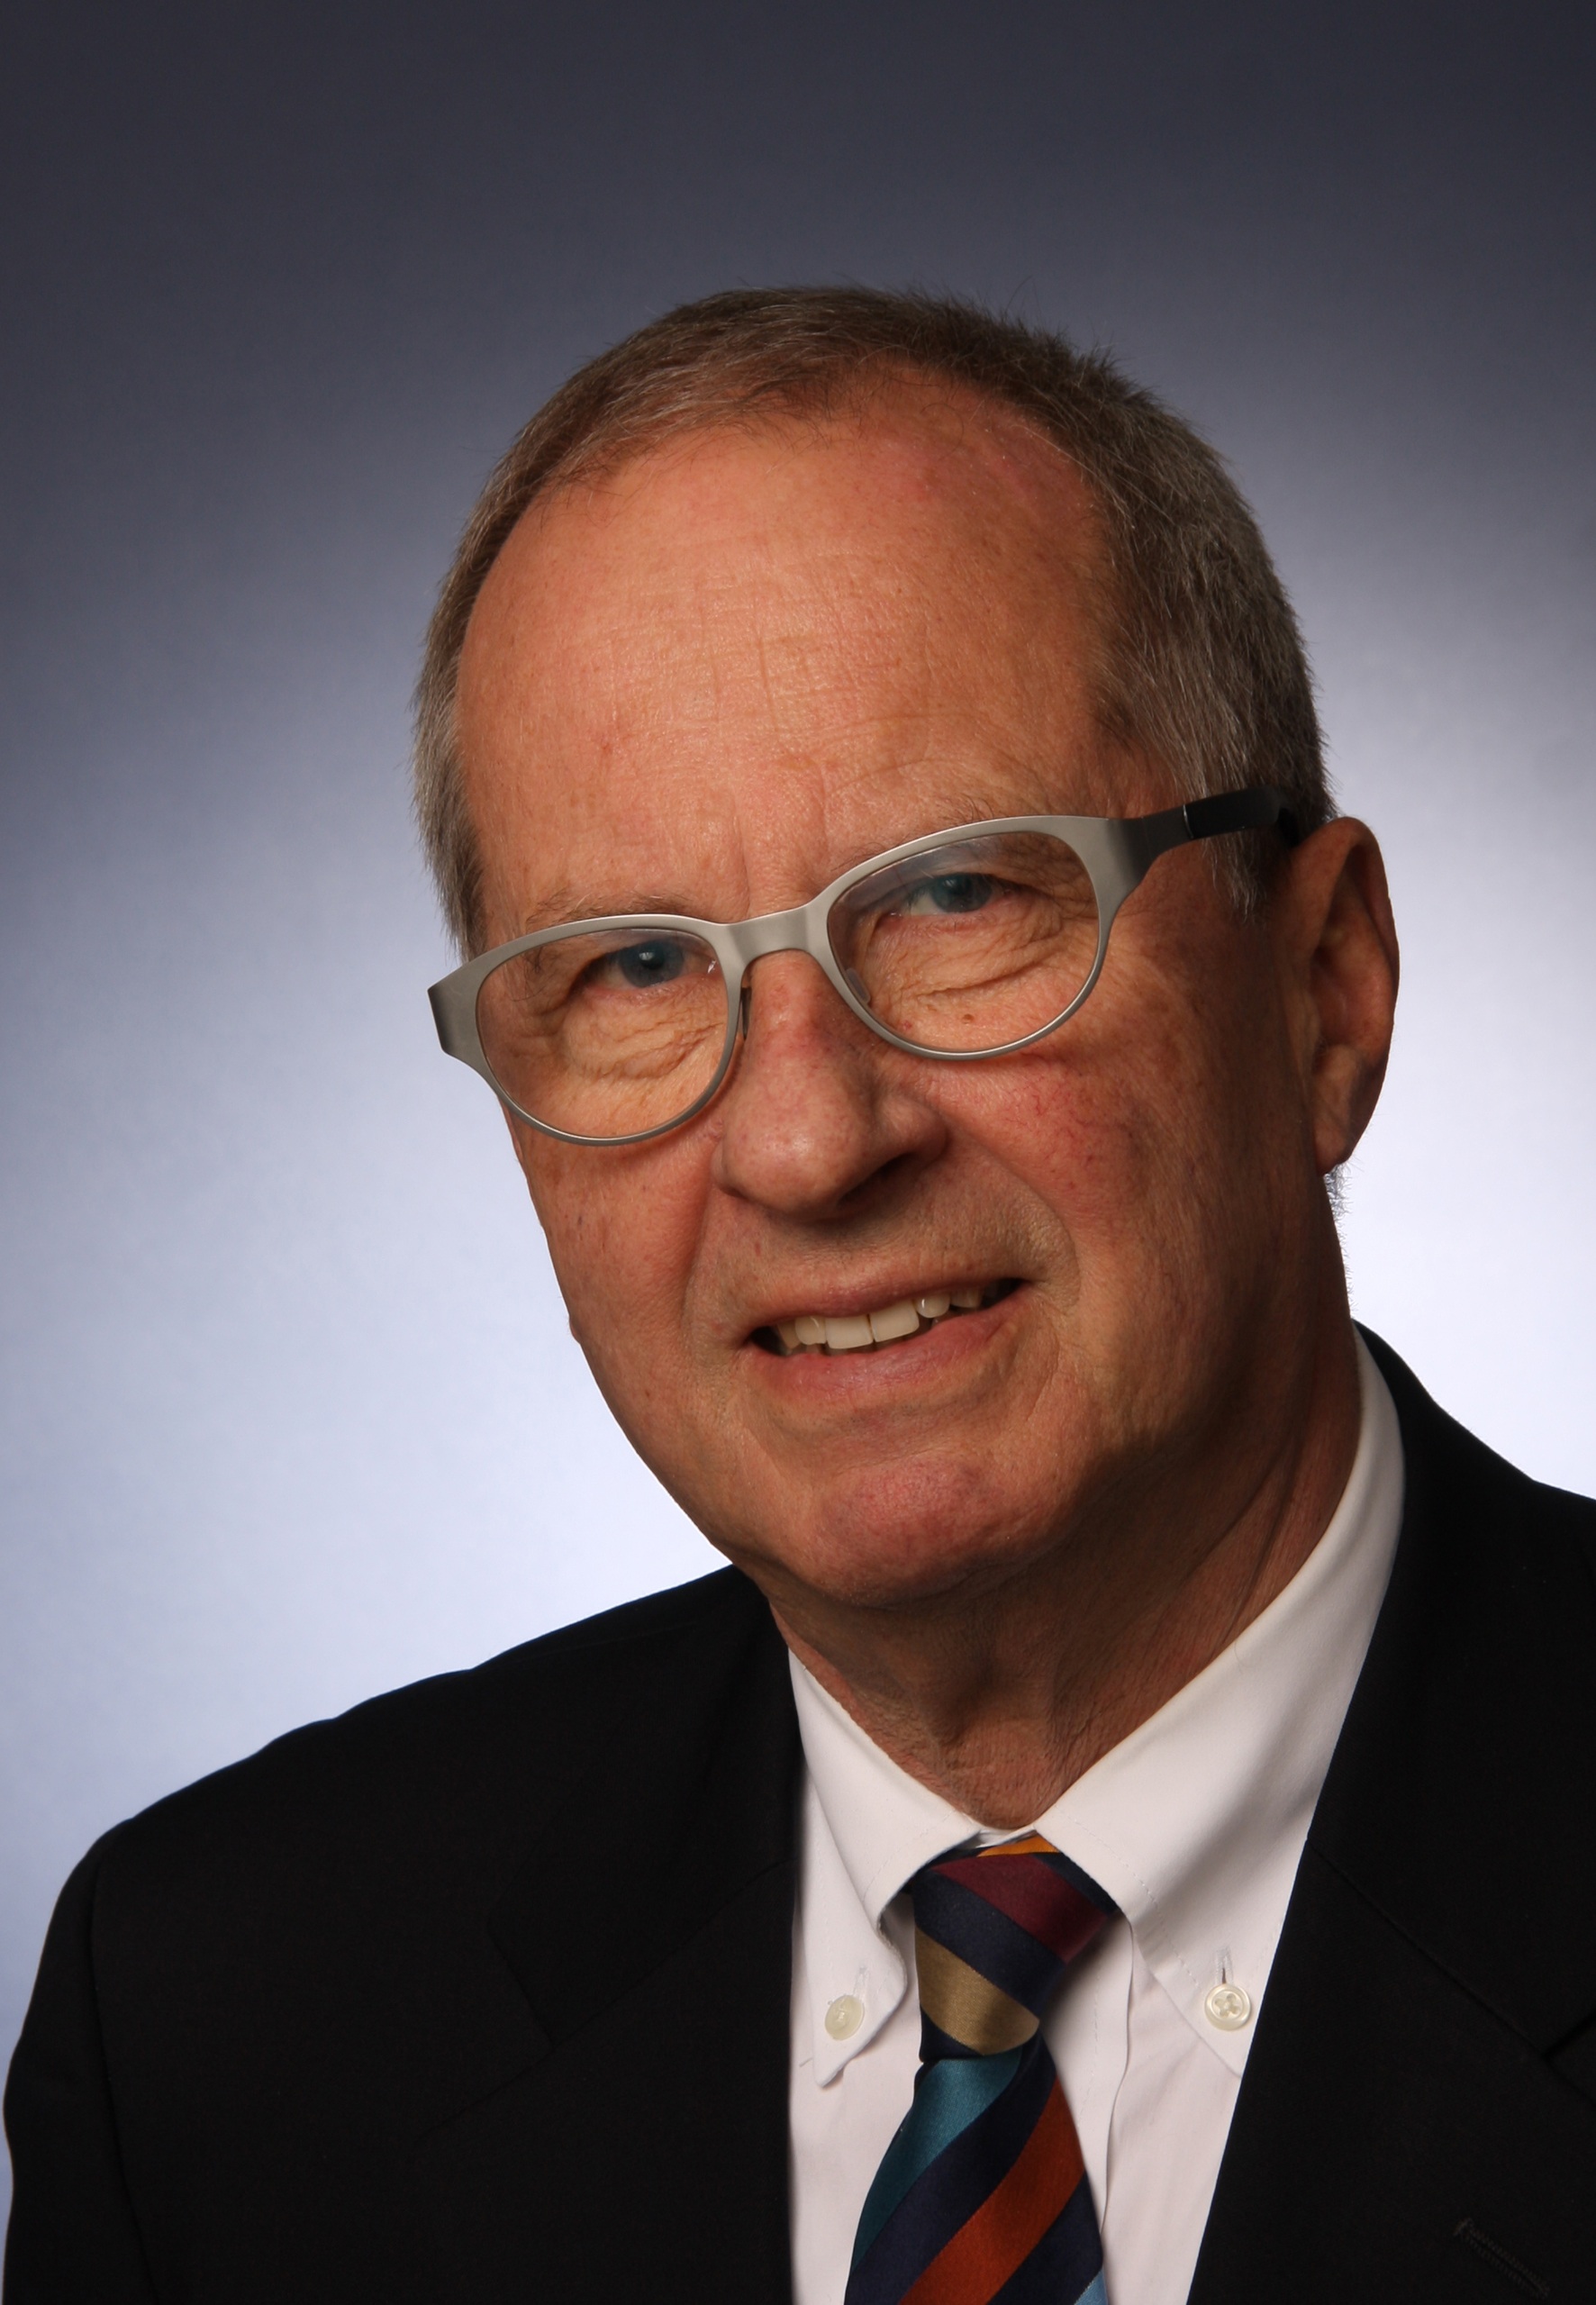
man, person, portrait, professional, profession, speaker, senior citizen, de, glasses, german, professor, chemist, researcher, business executive, armin, meijere